PennEast Pipeline

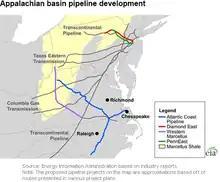
A map published by the Energy Information Administration showing, among other pipelines in the area, the proposed route of the PennEast pipeline

In addition to the pipeline itself, the proposal also includes plans for several facilities that will be constructed above ground. they include four pig launcher/receivers, eight metering and regulating stations, eleven mainline valves, and a compressor station.